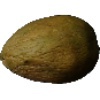
Label: Papaya 1